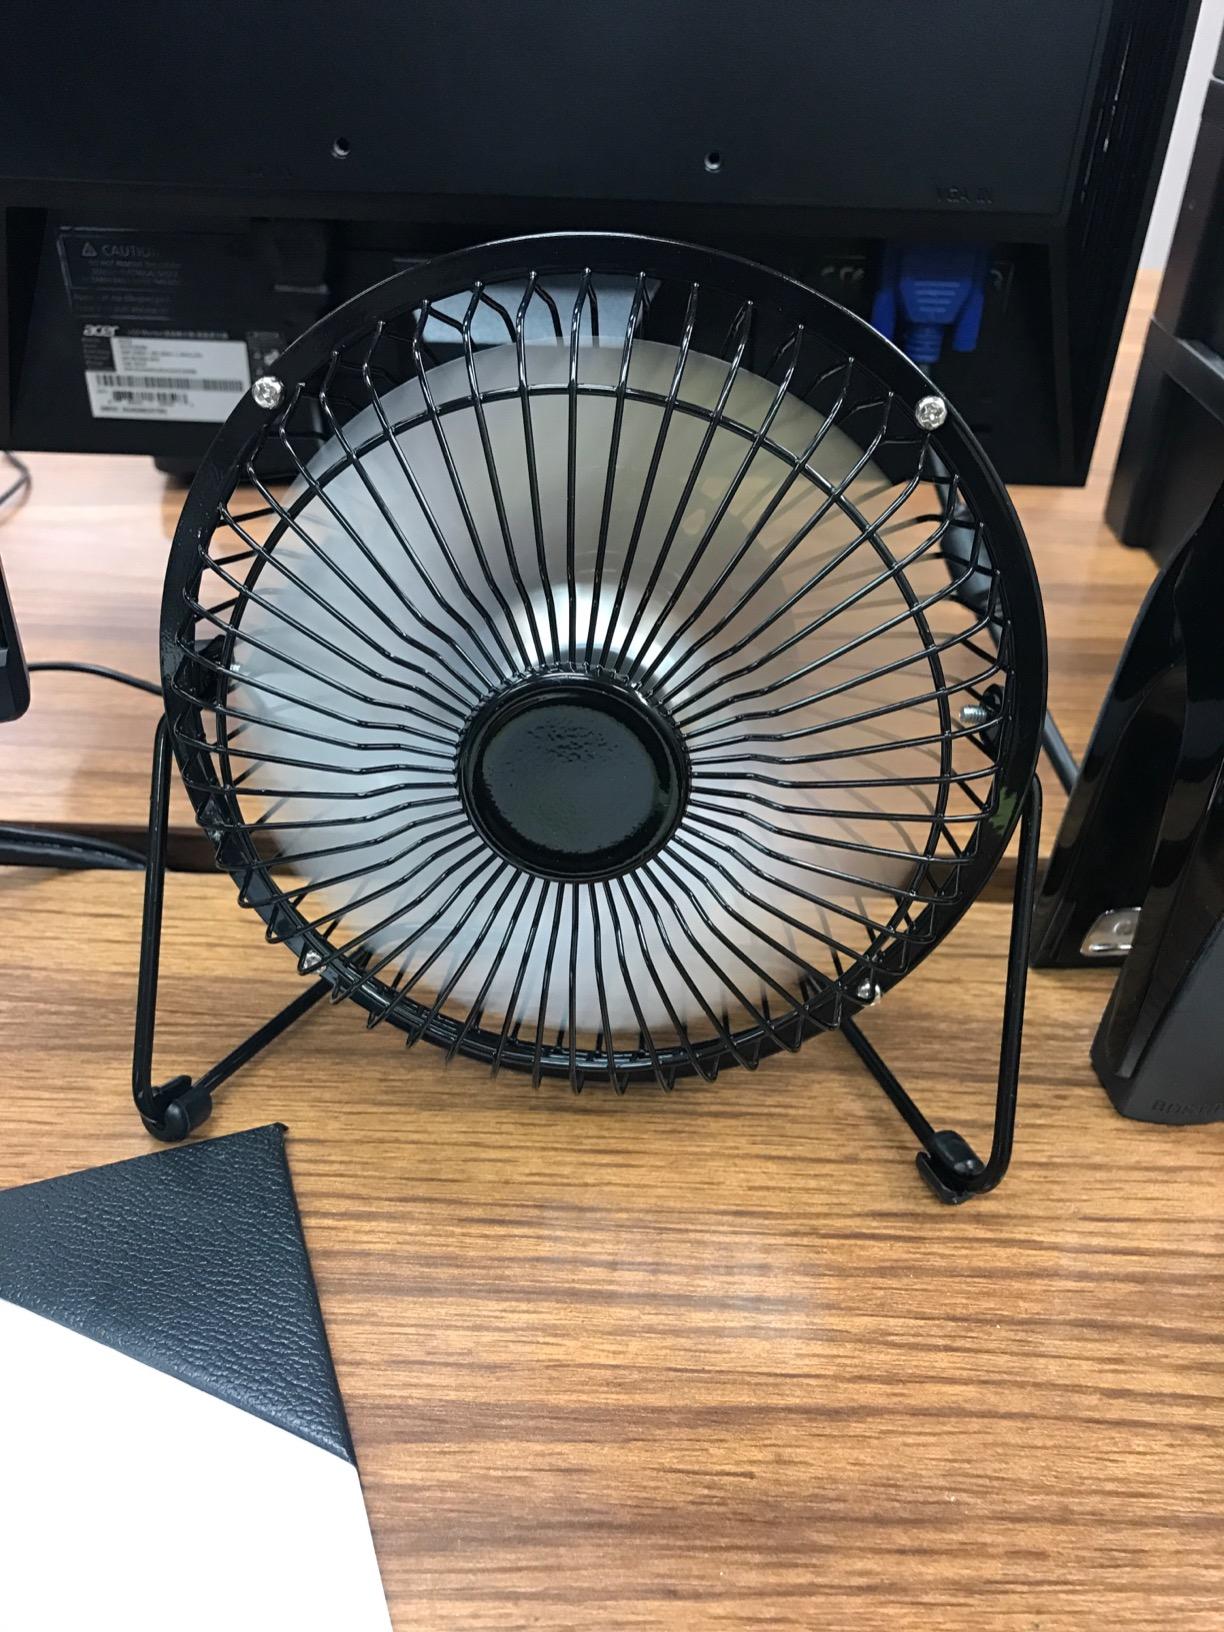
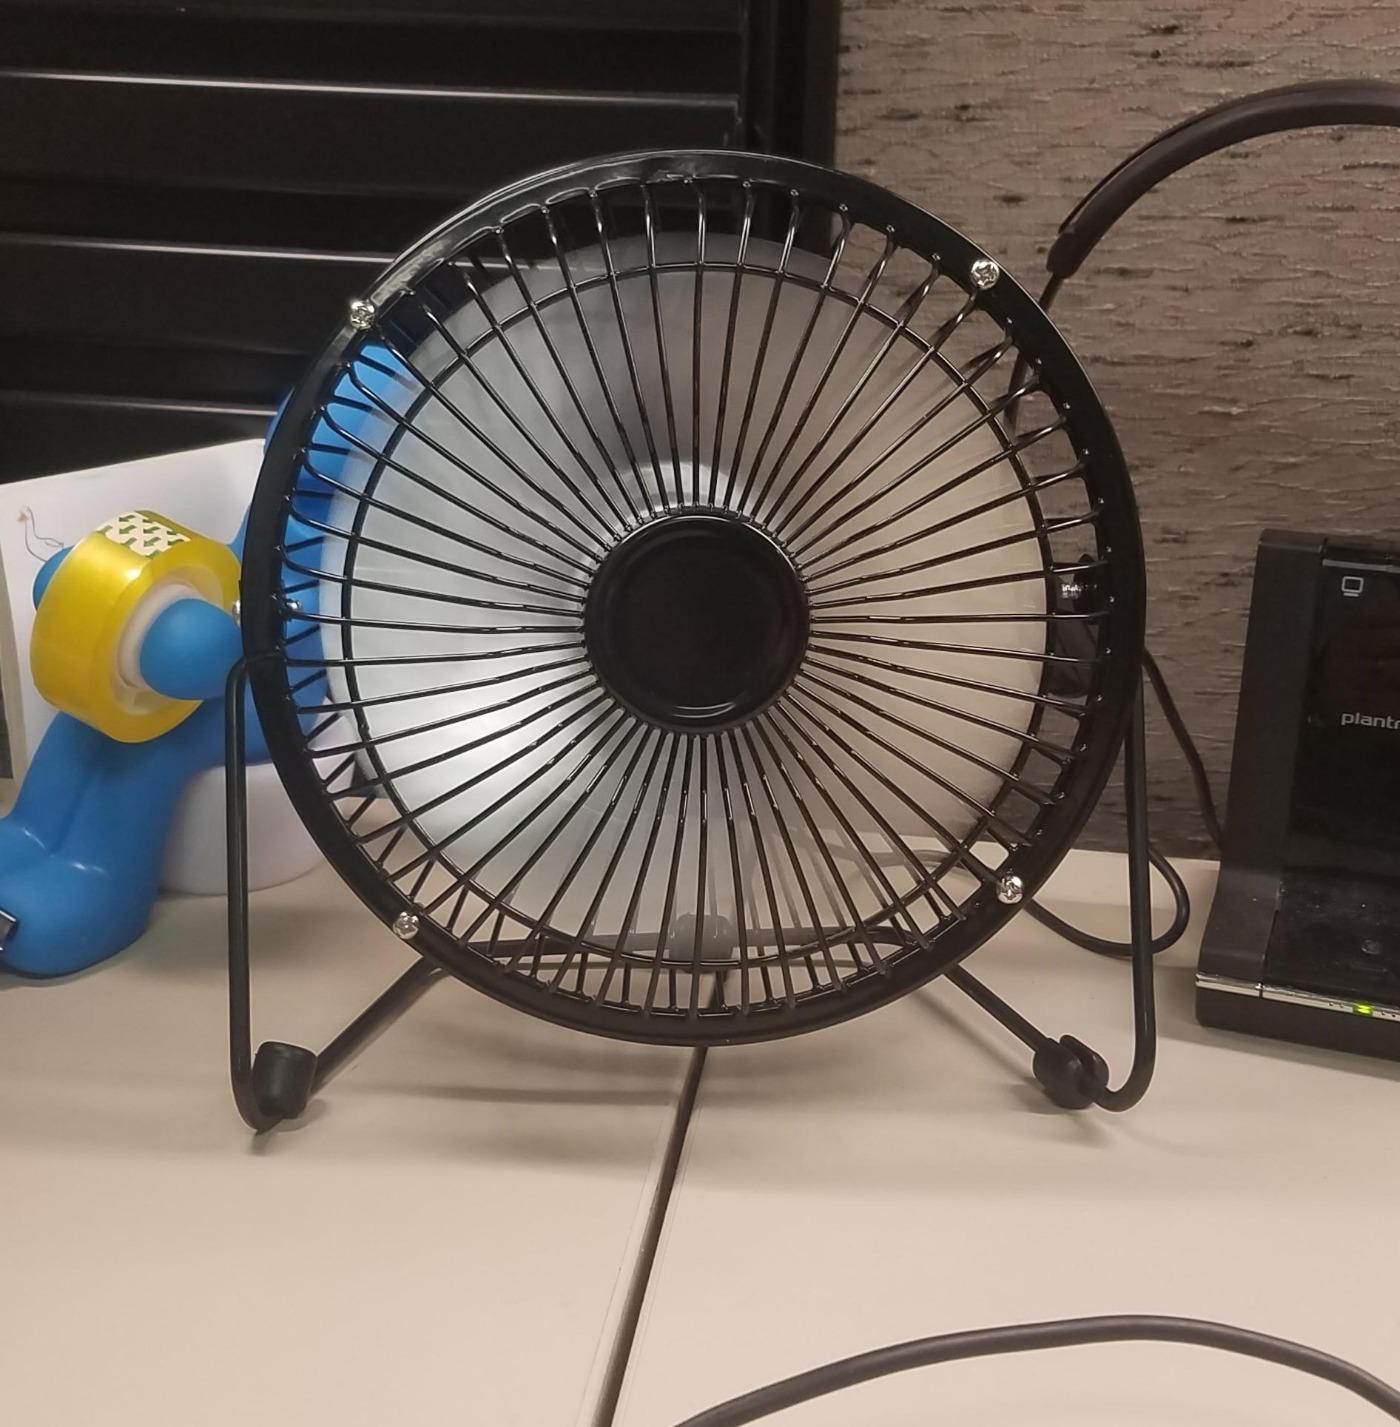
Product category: fan
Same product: yes